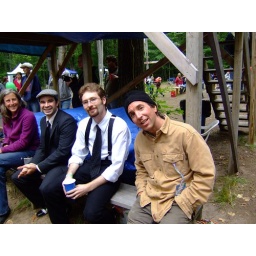
under the sound tree house